Sampson Gideon

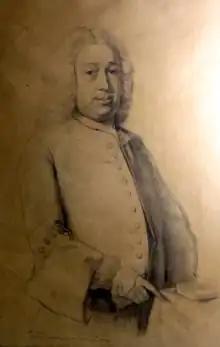
A portrait of Sampson by Benjamin Long

Sampson Gideon (February 1699 – 17 October 1762) was a British banker and philanthropist active in the City of London during the Georgian era. Gideon is most prominently known for his financing of the Hanoverian-Whig government's suppression of the Jacobite rising of 1745, subsequently becoming a trusted "adviser of the Government" who supported the passage of the Jewish Naturalisation Act 1753. Historian James Picciotto, in his 1875 book "Sketches of Anglo-Jewish History" described Gideon as the "Rothschild of his day" and the "pillar of state credit".